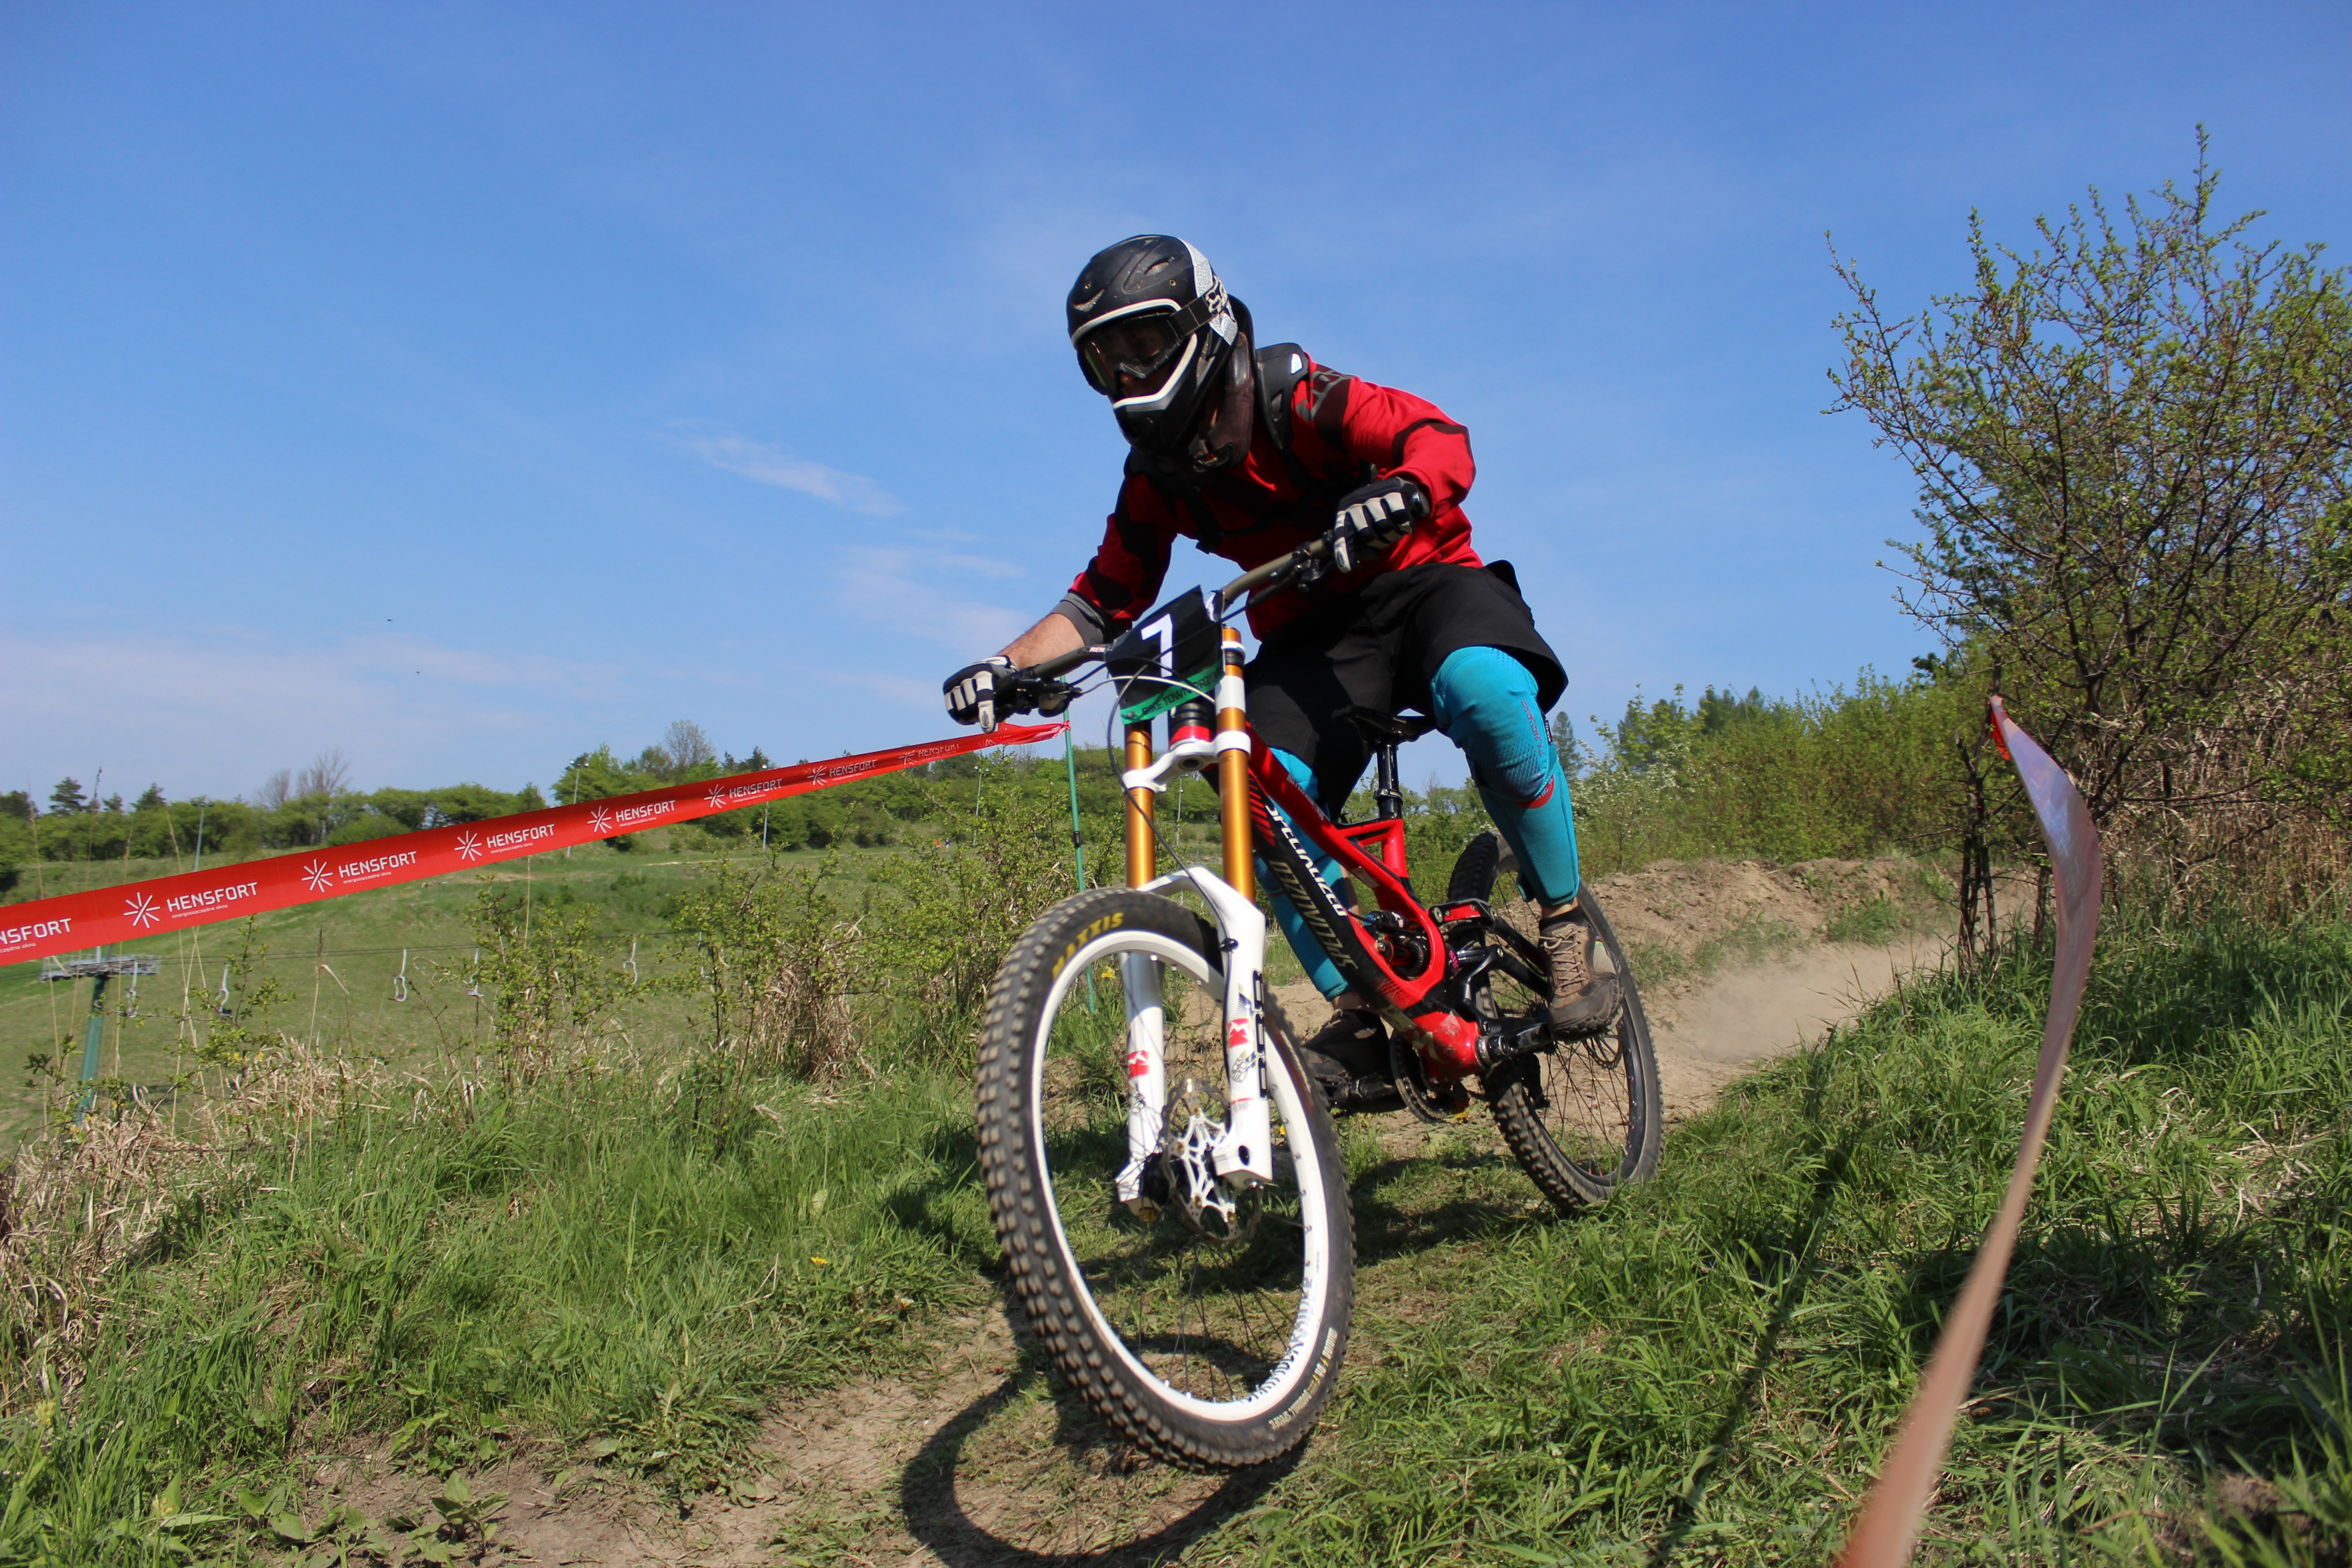
man, landscape, people, traffic, bicycle, bike, cyclist, vehicle, extreme sport, sports equipment, mountain bike, cycling, race, sports, helmet, downhill, racing, rally, freeride, mountain biking, road cycling, land vehicle, cycle sport, cyclo cross bicycle, cyclo cross, bicycle racing, downhill mountain biking, road bicycle, racing bicycle, duathlon, mountain bike racing, cross country cycling